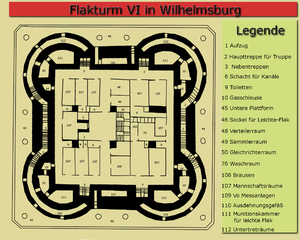
Les tours de DCA étaient huit complexes de tours anti-aériennes de type blockhaus construits dans les villes de Berlin, Hambourg et Vienne à partir de 1940. Elles furent utilisées par la Flak de la Luftwaffe pour se défendre contre les raids aériens alliés sur ces trois villes durant la Seconde Guerre mondiale. Elles servirent aussi d'abri anti-aériens pour des dizaines de milliers de personnes et pour coordonner la défense anti-aérienne.